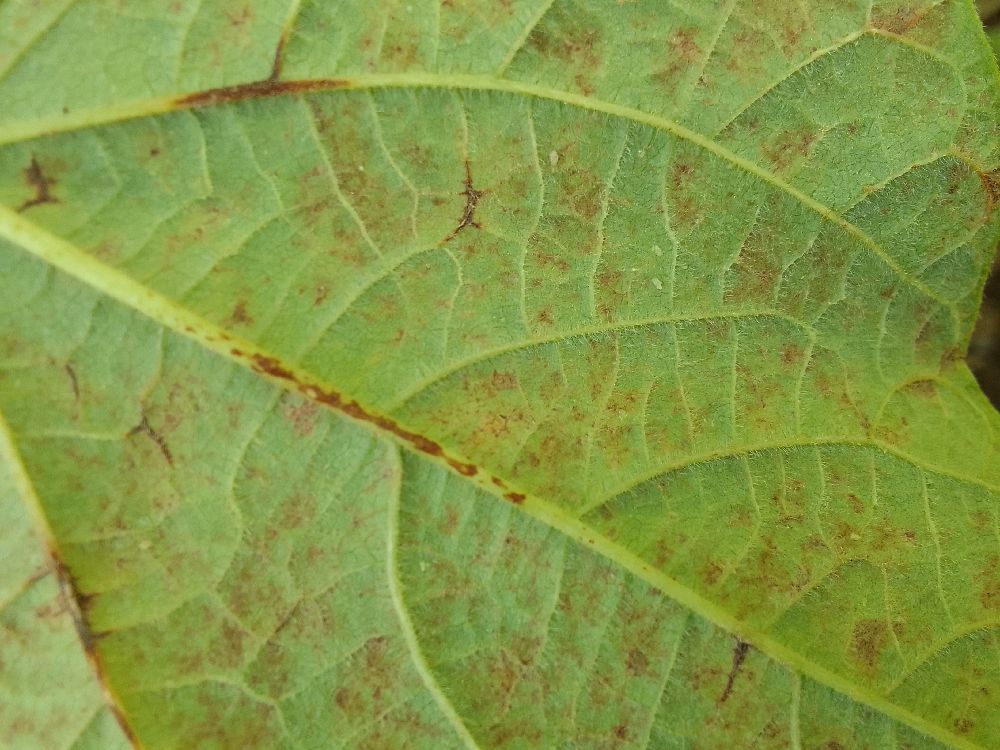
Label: anthracnose